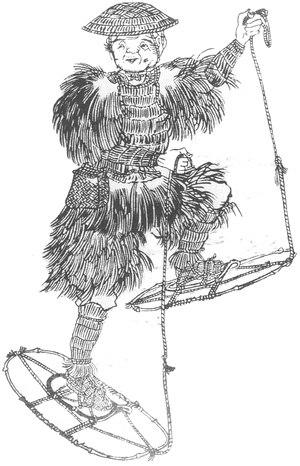
La raquette à neige, appelée plus communément raquette, est un accessoire qui permet de marcher sur des couches épaisses de neige molle. Ce mode de déplacement est spécifique aux régions enneigées d'Amérique du Nord et de Sibérie orientale depuis des millénaires, alors que le ski, basé sur la glisse, s'est développé préférentiellement en Eurasie. Sortir ou randonner en raquette est aujourd'hui devenu un loisir, que ce soit dans les vastes étendues de forêts ou de toundras boréales, ou dans les stations de sports d'hiver, au même titre que la marche à pied ou la pratique d'un sport de glisse, comme le ski de fond.